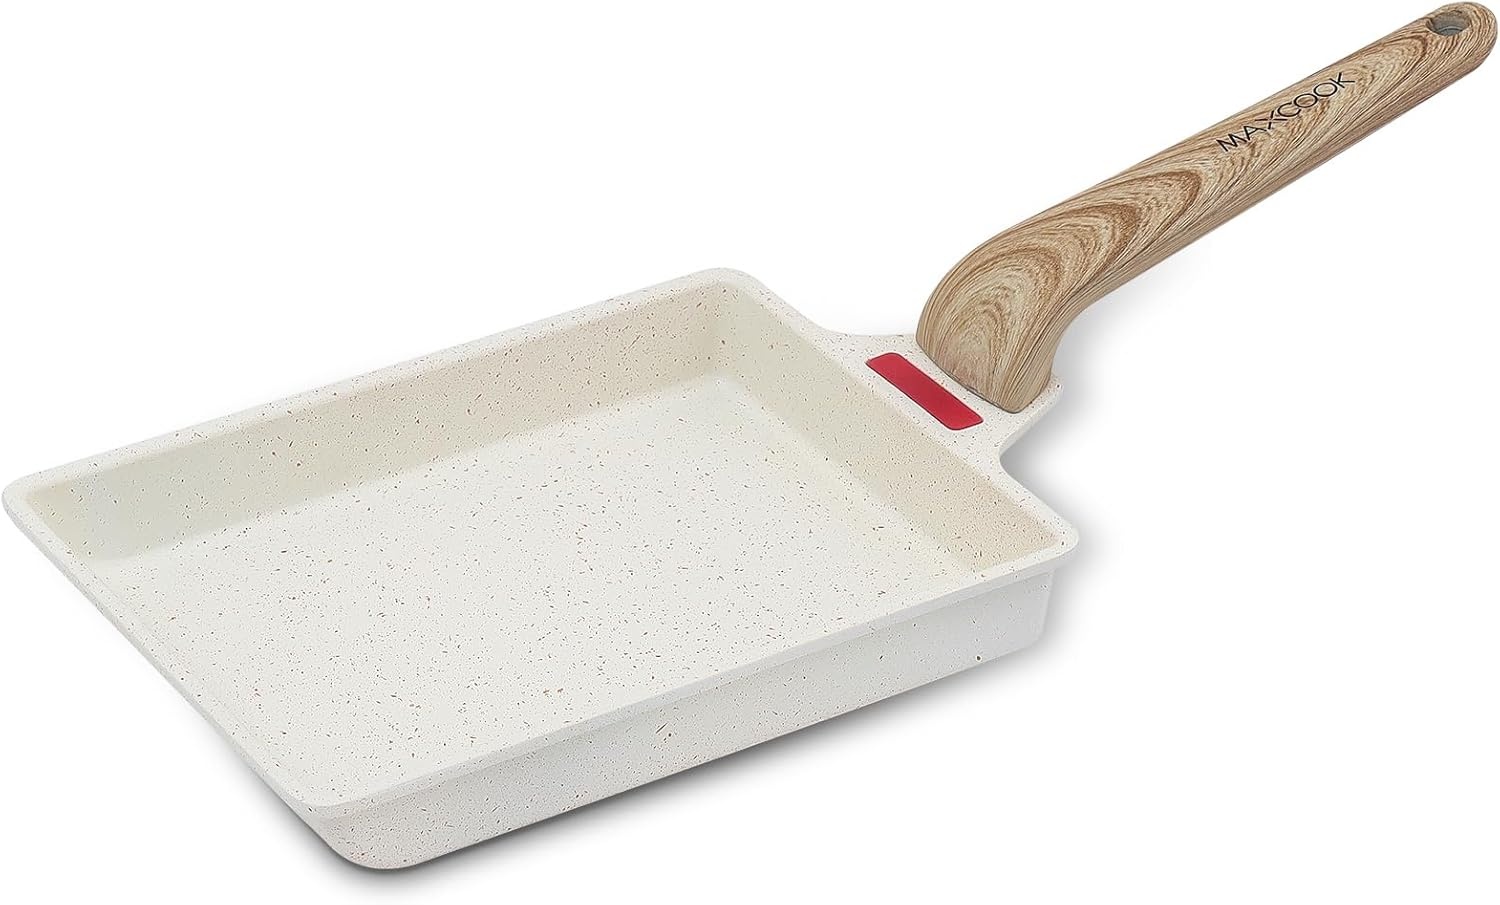
Small Egg Pan Tamagoyaki Nonstick Japanese Omelette Square Egg for Induction Gas Ceramic Stovetop
Overview Brand : MAXCOOK Material : Aluminum Special Feature : Non Stick Color : White Capacity : 1.2 Pounds About this item Temperature prompt design: There is a temperature sensitive color change point at the handle connection, which can be used to determine the temperature and grasp the preheating situation of the frying pan through color Lightweight and easy to use: The non stick breakfast pot is made of high-quality aluminum and adopts integral die-casting technology, which is sturdy, durable, corrosion-resistant, and provides more stable and uniform heat than traditional cast iron pots All stoves compatible: The induction frying pan adopts a multi-layer base, suitable for all stoves, and can be uniformly heated on induction stoves, electric stoves, gas stoves, ceramic stoves, and halogen stoves Wide use: In addition to making tamagoyaki and omelet, it can also be used to make sandwiches, crepes, salmon, bacon, pancakes, rice, etc Easy to clean: The pot is integrally formed using die-casting technology, with no rivet design, which is not afraid of rivet detachment causing water and oil leakage from the pot body. After use, simply wipe it with a sponge and warm soapy water
Brand: MAXCOOK
Category: Home & Garden > Kitchen & Dining > Cookware & Bakeware > Cookware > Crêpe & Blini Pans